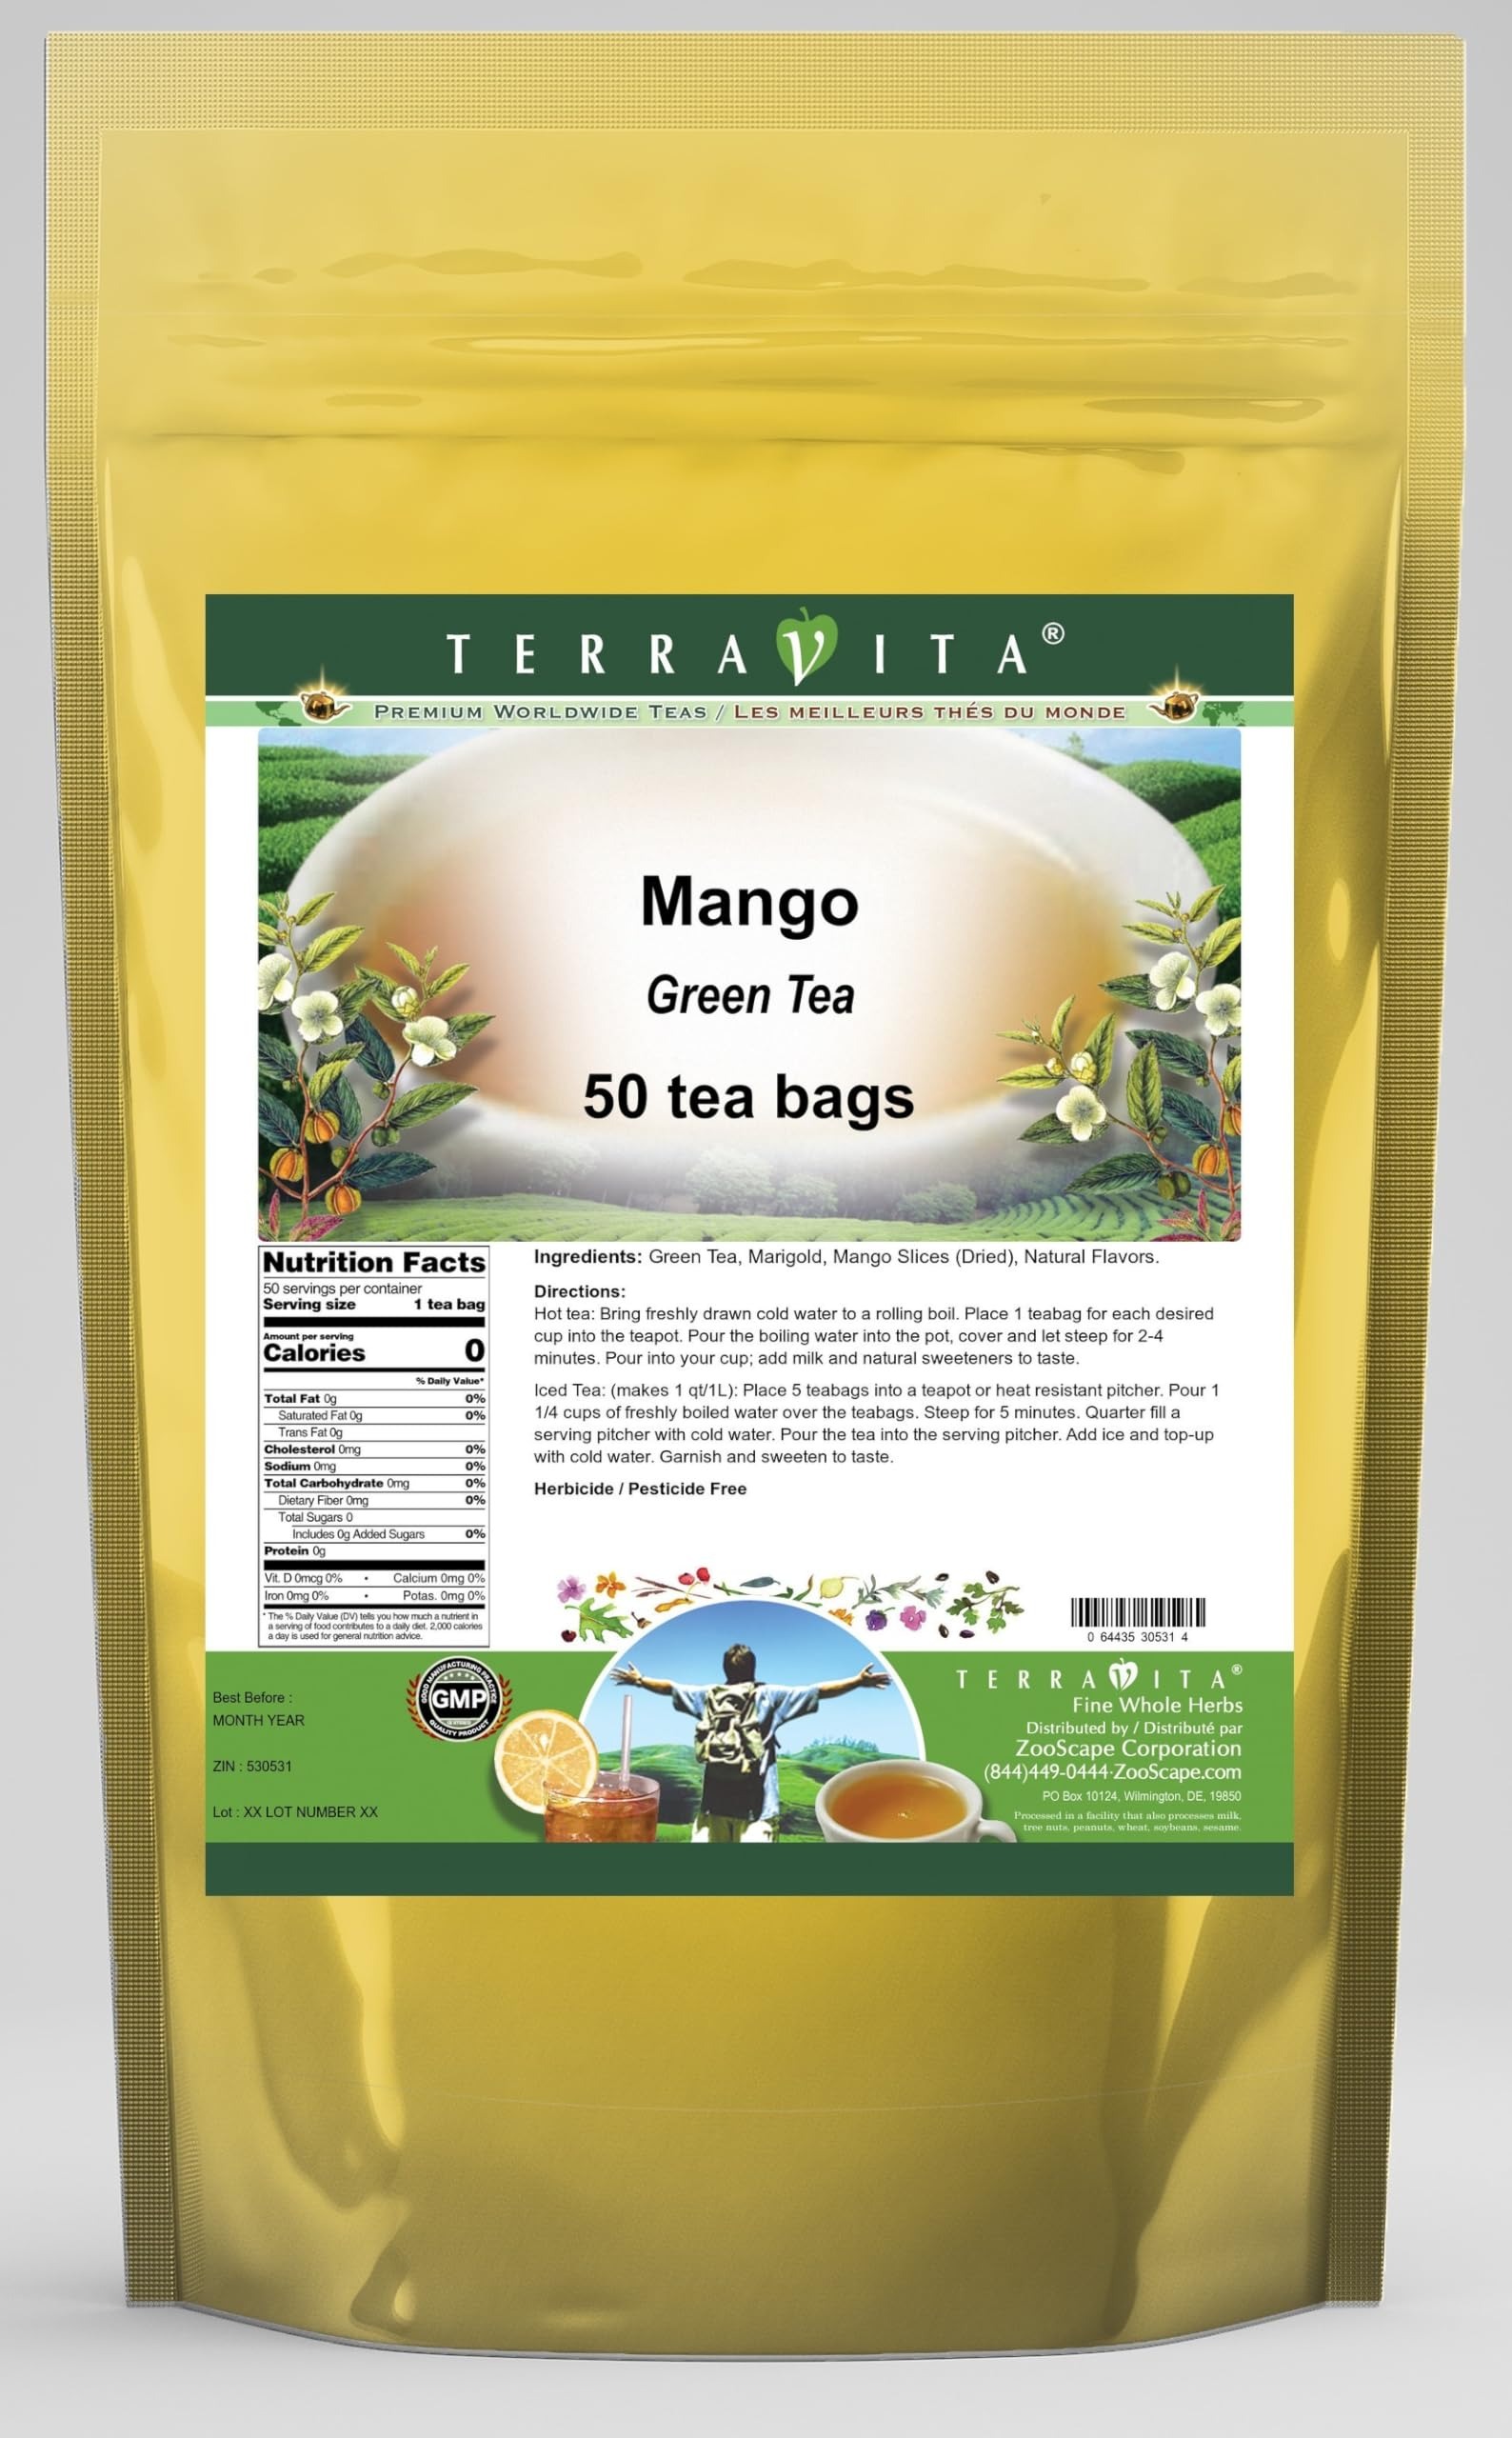
Item Name: Mango Green Tea (50 tea bags, ZIN: 530531) - 2 Pack
Bullet Point 1: Our Mango Green Tea is a tasty flavored Green tea with Marigold and Mango Slices (Dried) that will refresh you with its terrific taste! - Ingredients: Green tea, Marigold, Mango Slices (Dried) and natural mango flavor.
Bullet Point 2: No fillers.
Bullet Point 3: Manufacturer: TerraVita
Bullet Point 4: Size: 50 tea bags
Bullet Point 5: Green Tea Bags - Packed in a convenient upright pouch!
Product Description: Our Mango Green Tea is a tasty flavored Green tea with Marigold and Mango Slices (Dried) that will refresh you with its terrific taste! - Ingredients: Green tea, Marigold, Mango Slices (Dried) and natural mango flavor. - Hot tea brewing method: Bring freshly drawn cold water to a rolling boil. Place 1 teabag for each desired cup into the teapot. Pour the boiling water into the pot, cover and let steep for 2-4 minutes. Pour into your cup; add milk and natural sweeteners to taste. - Iced tea brewing method: (to make 1 liter/quart): Place 5 teabags into a teapot or heat resistant pitcher. Pour 1 1/4 cups of freshly boiled water over the teabags. Steep for 5 minutes. Quarter fill a serving pitcher with cold water. Pour the tea into the serving pitcher. Add ice and top-up with cold water. Garnish and sweeten to taste. - TerraVita is an exclusive line of premium-quality, natural source products that use only the finest, purest and most potent ingredients found around the world. TerraVita is hallmarked by the highest possible standards of purity, potency, stability and freshness. All of our products are prepared with the highest elements of quality control, from raw materials through the entire manufacturing process, up to and including the moment that the bottles or bags are sealed for freshness and shipped out to you. Our highest possible standards are certified by independent laboratories and backed by our personal guarantee. - TerraVita exists to meet and ensure your family's health and wellness without the harmful effects of chemicals and health products. We strive to make all of our products affordable and reliable and are constantly searching the market to maintain our affordability and to look for new ways to serve you and the ones you love. TerraVita has become a trus
Value: 100.0
Unit: Count

Price: 38.92